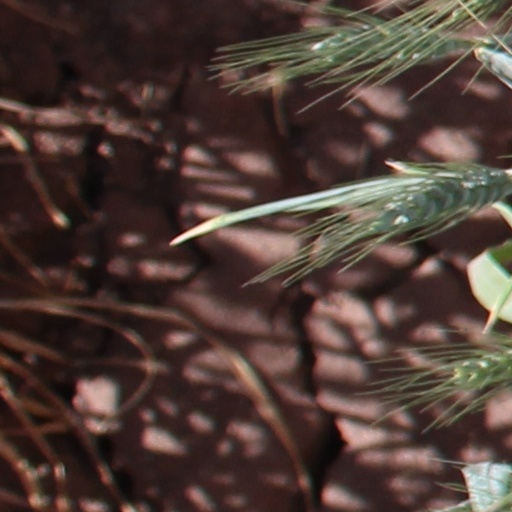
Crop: wheat